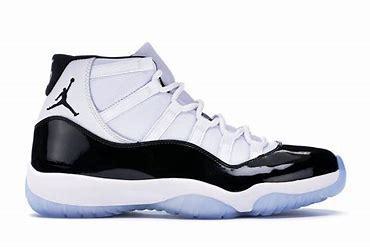
Brand: Jordan
Model: 100